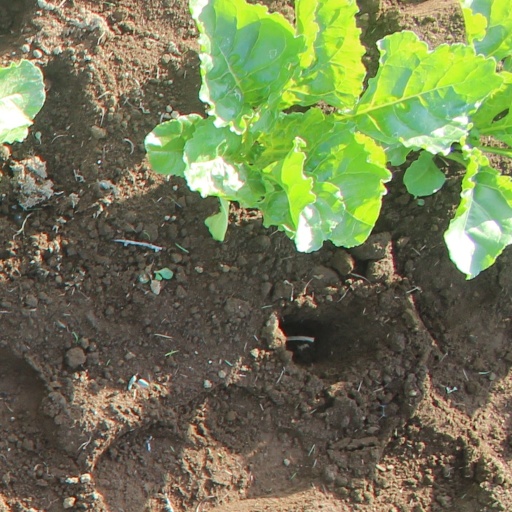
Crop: sugar beet